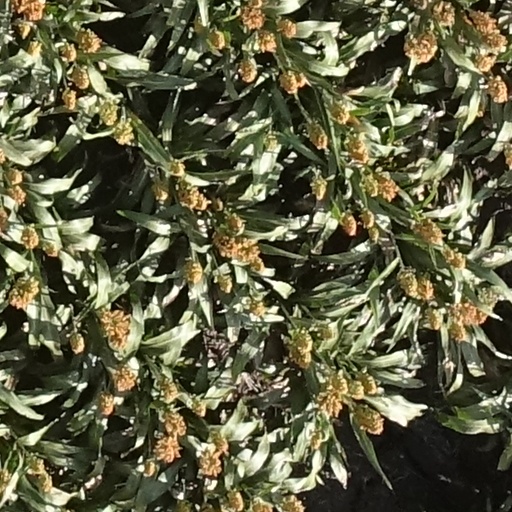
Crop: sorghum